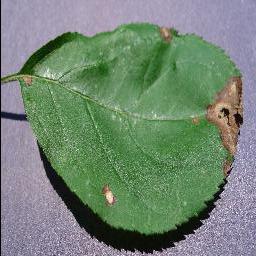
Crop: apple
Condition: black_rot